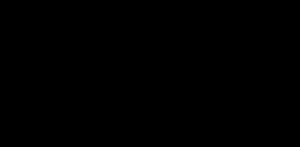
G5RV-antenne
G5RV-antenne.
En G5RV-radioantenne er en symmetrisk resonant system bestående af en dipolantenne med en balanceret transmissionslinje med en bestemt længde, der fungerer som radioantenne impedanstilpasning, fra dipolfødepunktet til et ubalanceret 50 ohm koaksialkabel. Koaksialkablet er ikke en del af G5RV-radioantennesystemet og kan derfor have en vilkårlig længde til radiotransceiveren.